Arnold S. Naudain House

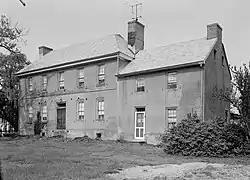
Arnold S. Naudain House, HABS Photo, June 1960

Arnold S. Naudain House is a historic home located near Middletown, New Castle County, Delaware. It was built about 1709, and is a -story, five-bay, stuccoed brick dwelling in the early Georgian style. It has a hipped roof and two-story stuccoed brick wing. Also on the property is a contributing ice house.